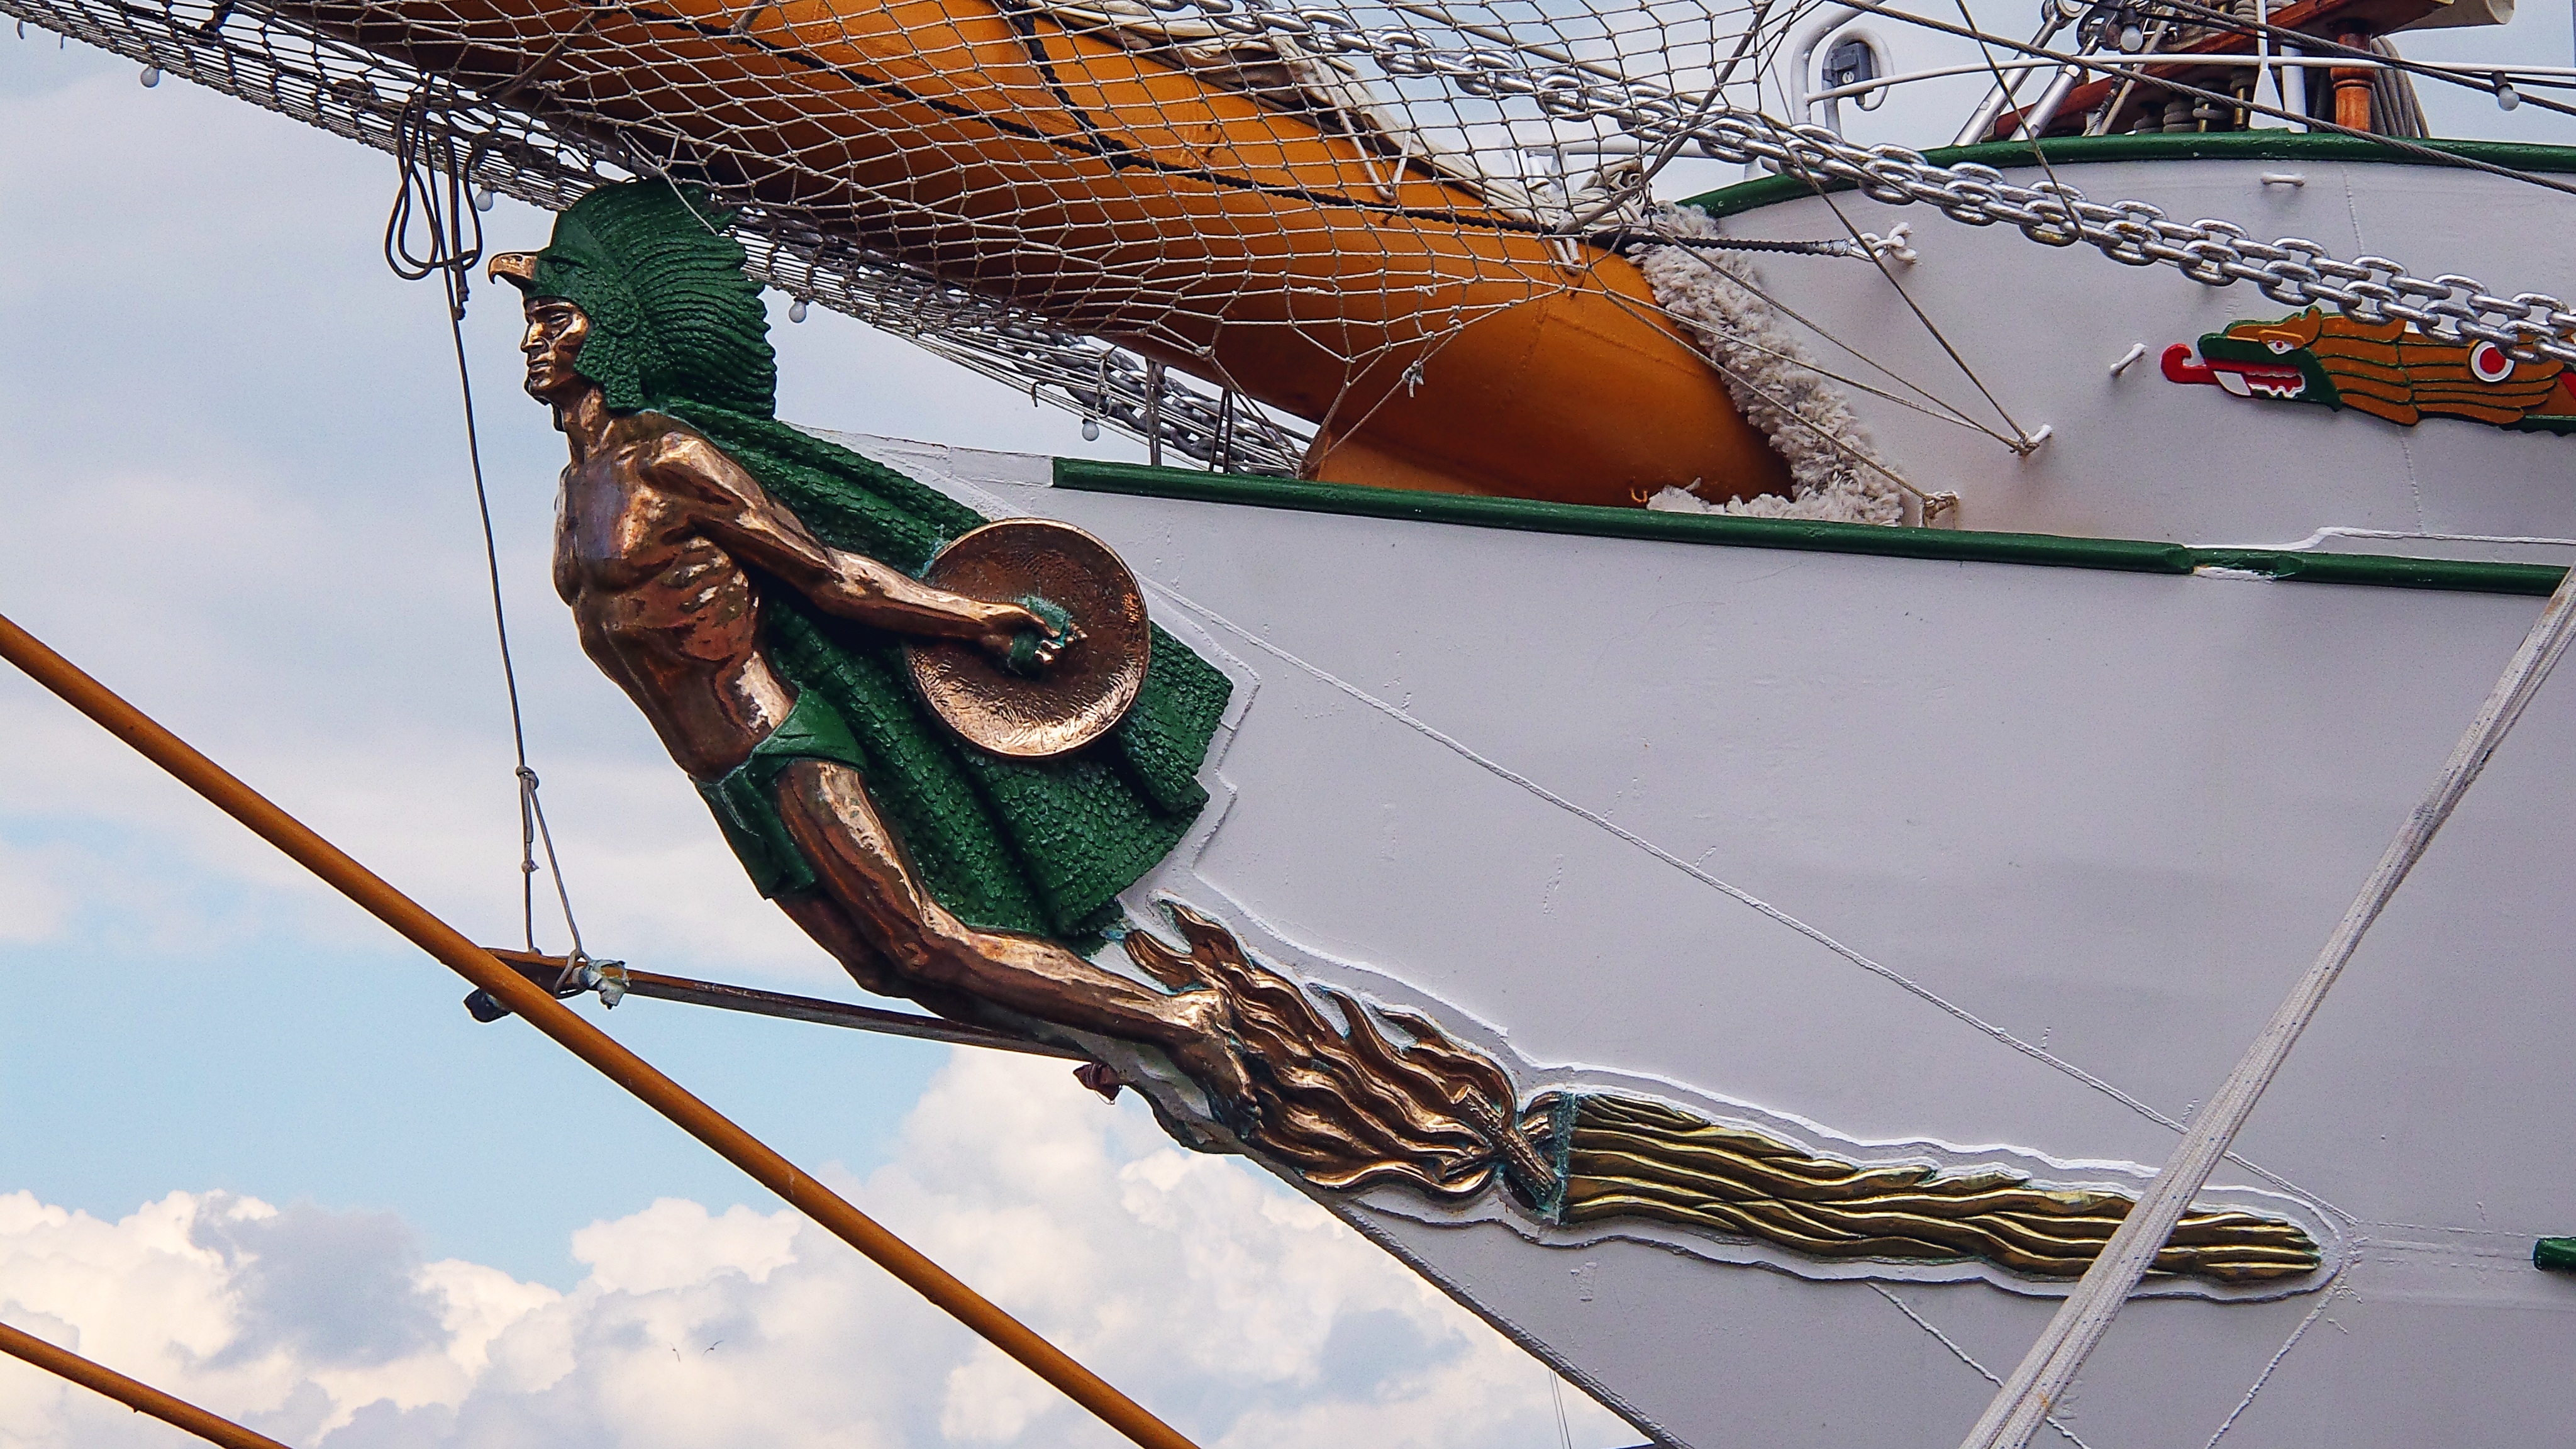
boat, ship, vehicle, mast, sailing vessel, galionsfigur